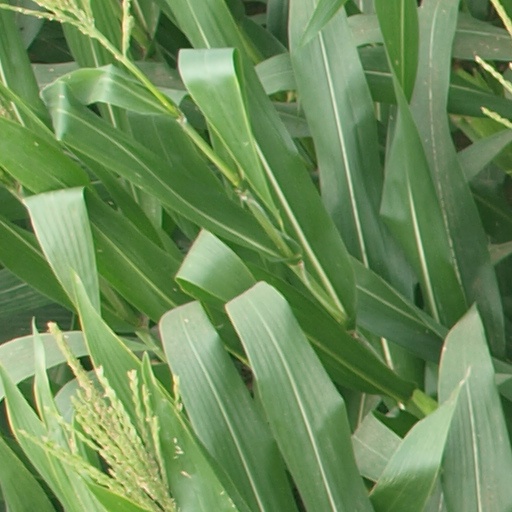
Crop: maize; corn